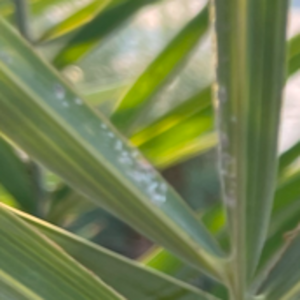
Label: Parlatoria Blanchardi